Midway City, California

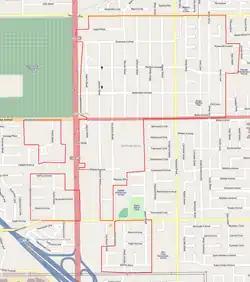
The four sections that make up unincorporated Midway City.

Prior to 1927, Zenith Corporation manufactured farm implements in Midway City. After learning of American aviator Charles Lindbergh's famed May 20–21, 1927 first solo transatlantic flight via non-stop fixed-wing aircraft flight between America and mainland Europe, Zenith Corporation owners Charles Rocheville and Albin Peterson formed the Zenith Aircraft Corporation. Three months later, by August 1927, Zenith Aircraft Corporation built a huge, lightweight tri-motor aircraft named "Schofield Albatross" in a hangar/factory at Midway City Airport. To make its maiden flight some time in the fall of 1927, the Albatross, identified as Zenith Albatross Z-12, had an externally braced wing spanning 90-ft and a fuselage designed to carry 14 passengers and baggage at a maximum speed of 100-mph. With no market for the then-largest aircraft in the world, the Zenith Albatross Z-12 eventually was sold to Hollywood and used to represent a crashed Fokker in the 1928 film "Conquest" directed by filmmaker Roy Del Ruth. Zenith manufactured a second airplane, the Zenith Albatross Z-6, before the 1930s Great Depression affected the corporation and Zenith went back to manufacturing farm equipment in 1932.